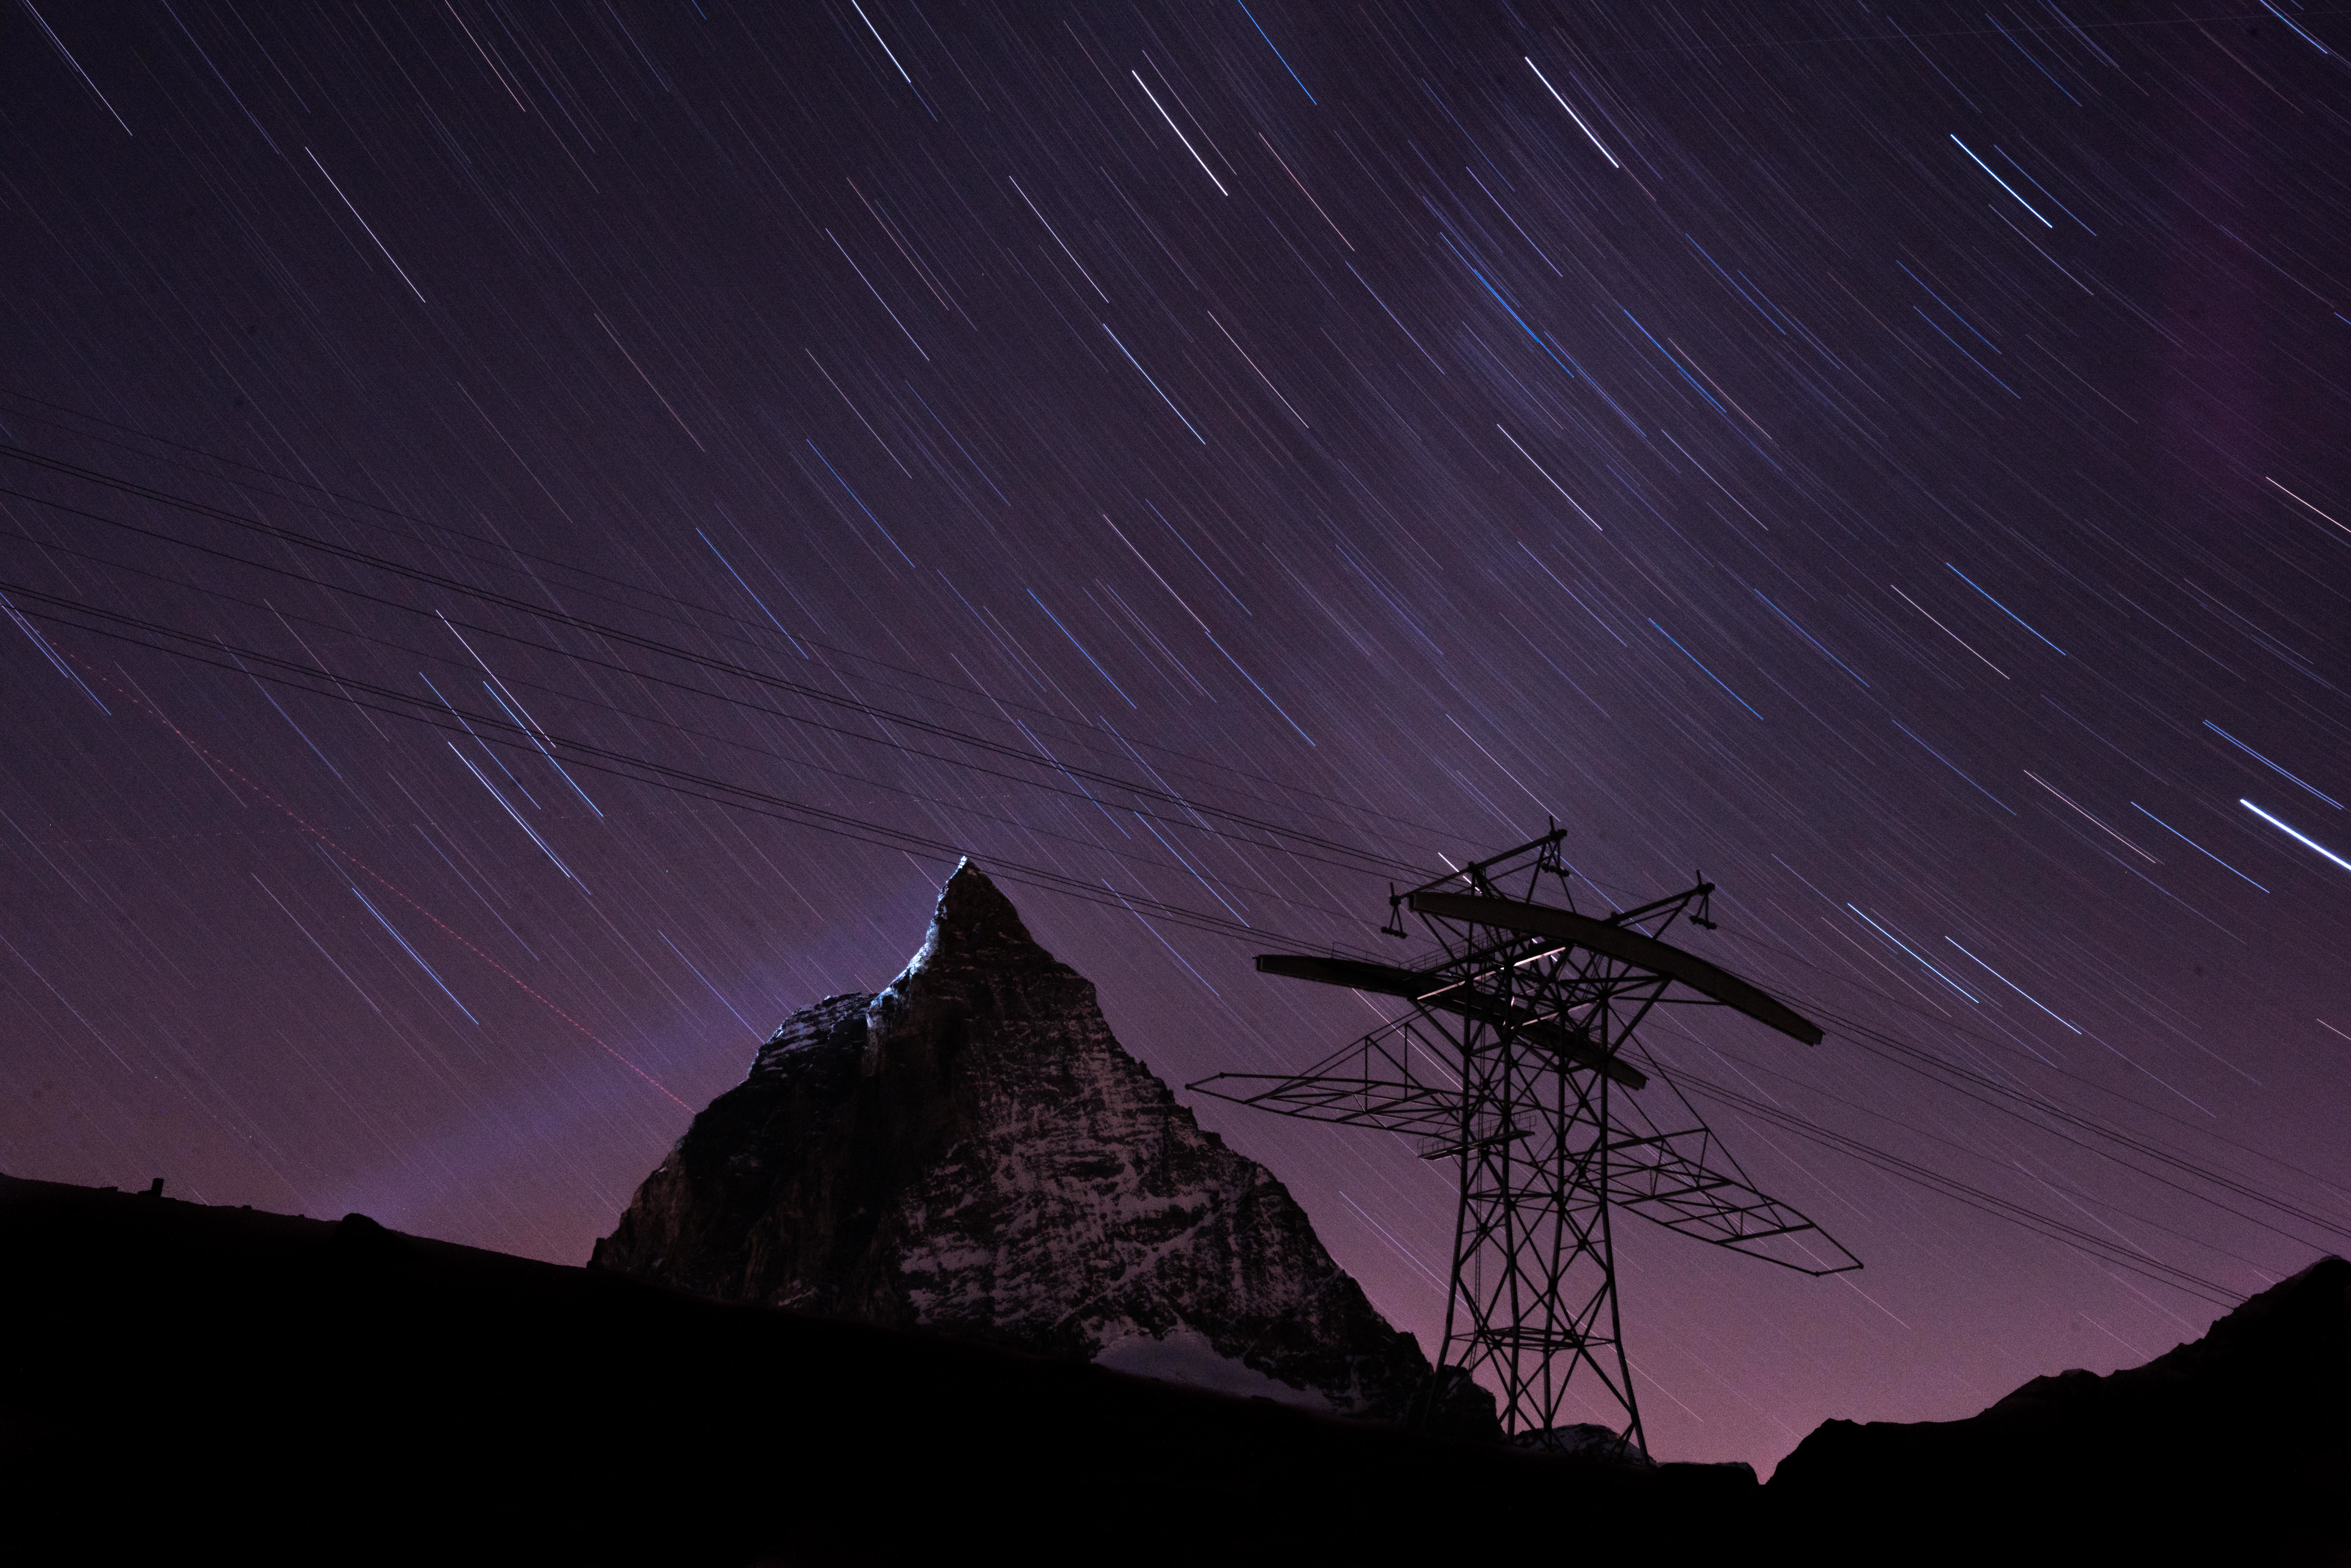
sky, night, star, dawn, atmosphere, dusk, darkness, moonlight, outer space, astronomy, screenshot, astronomical object